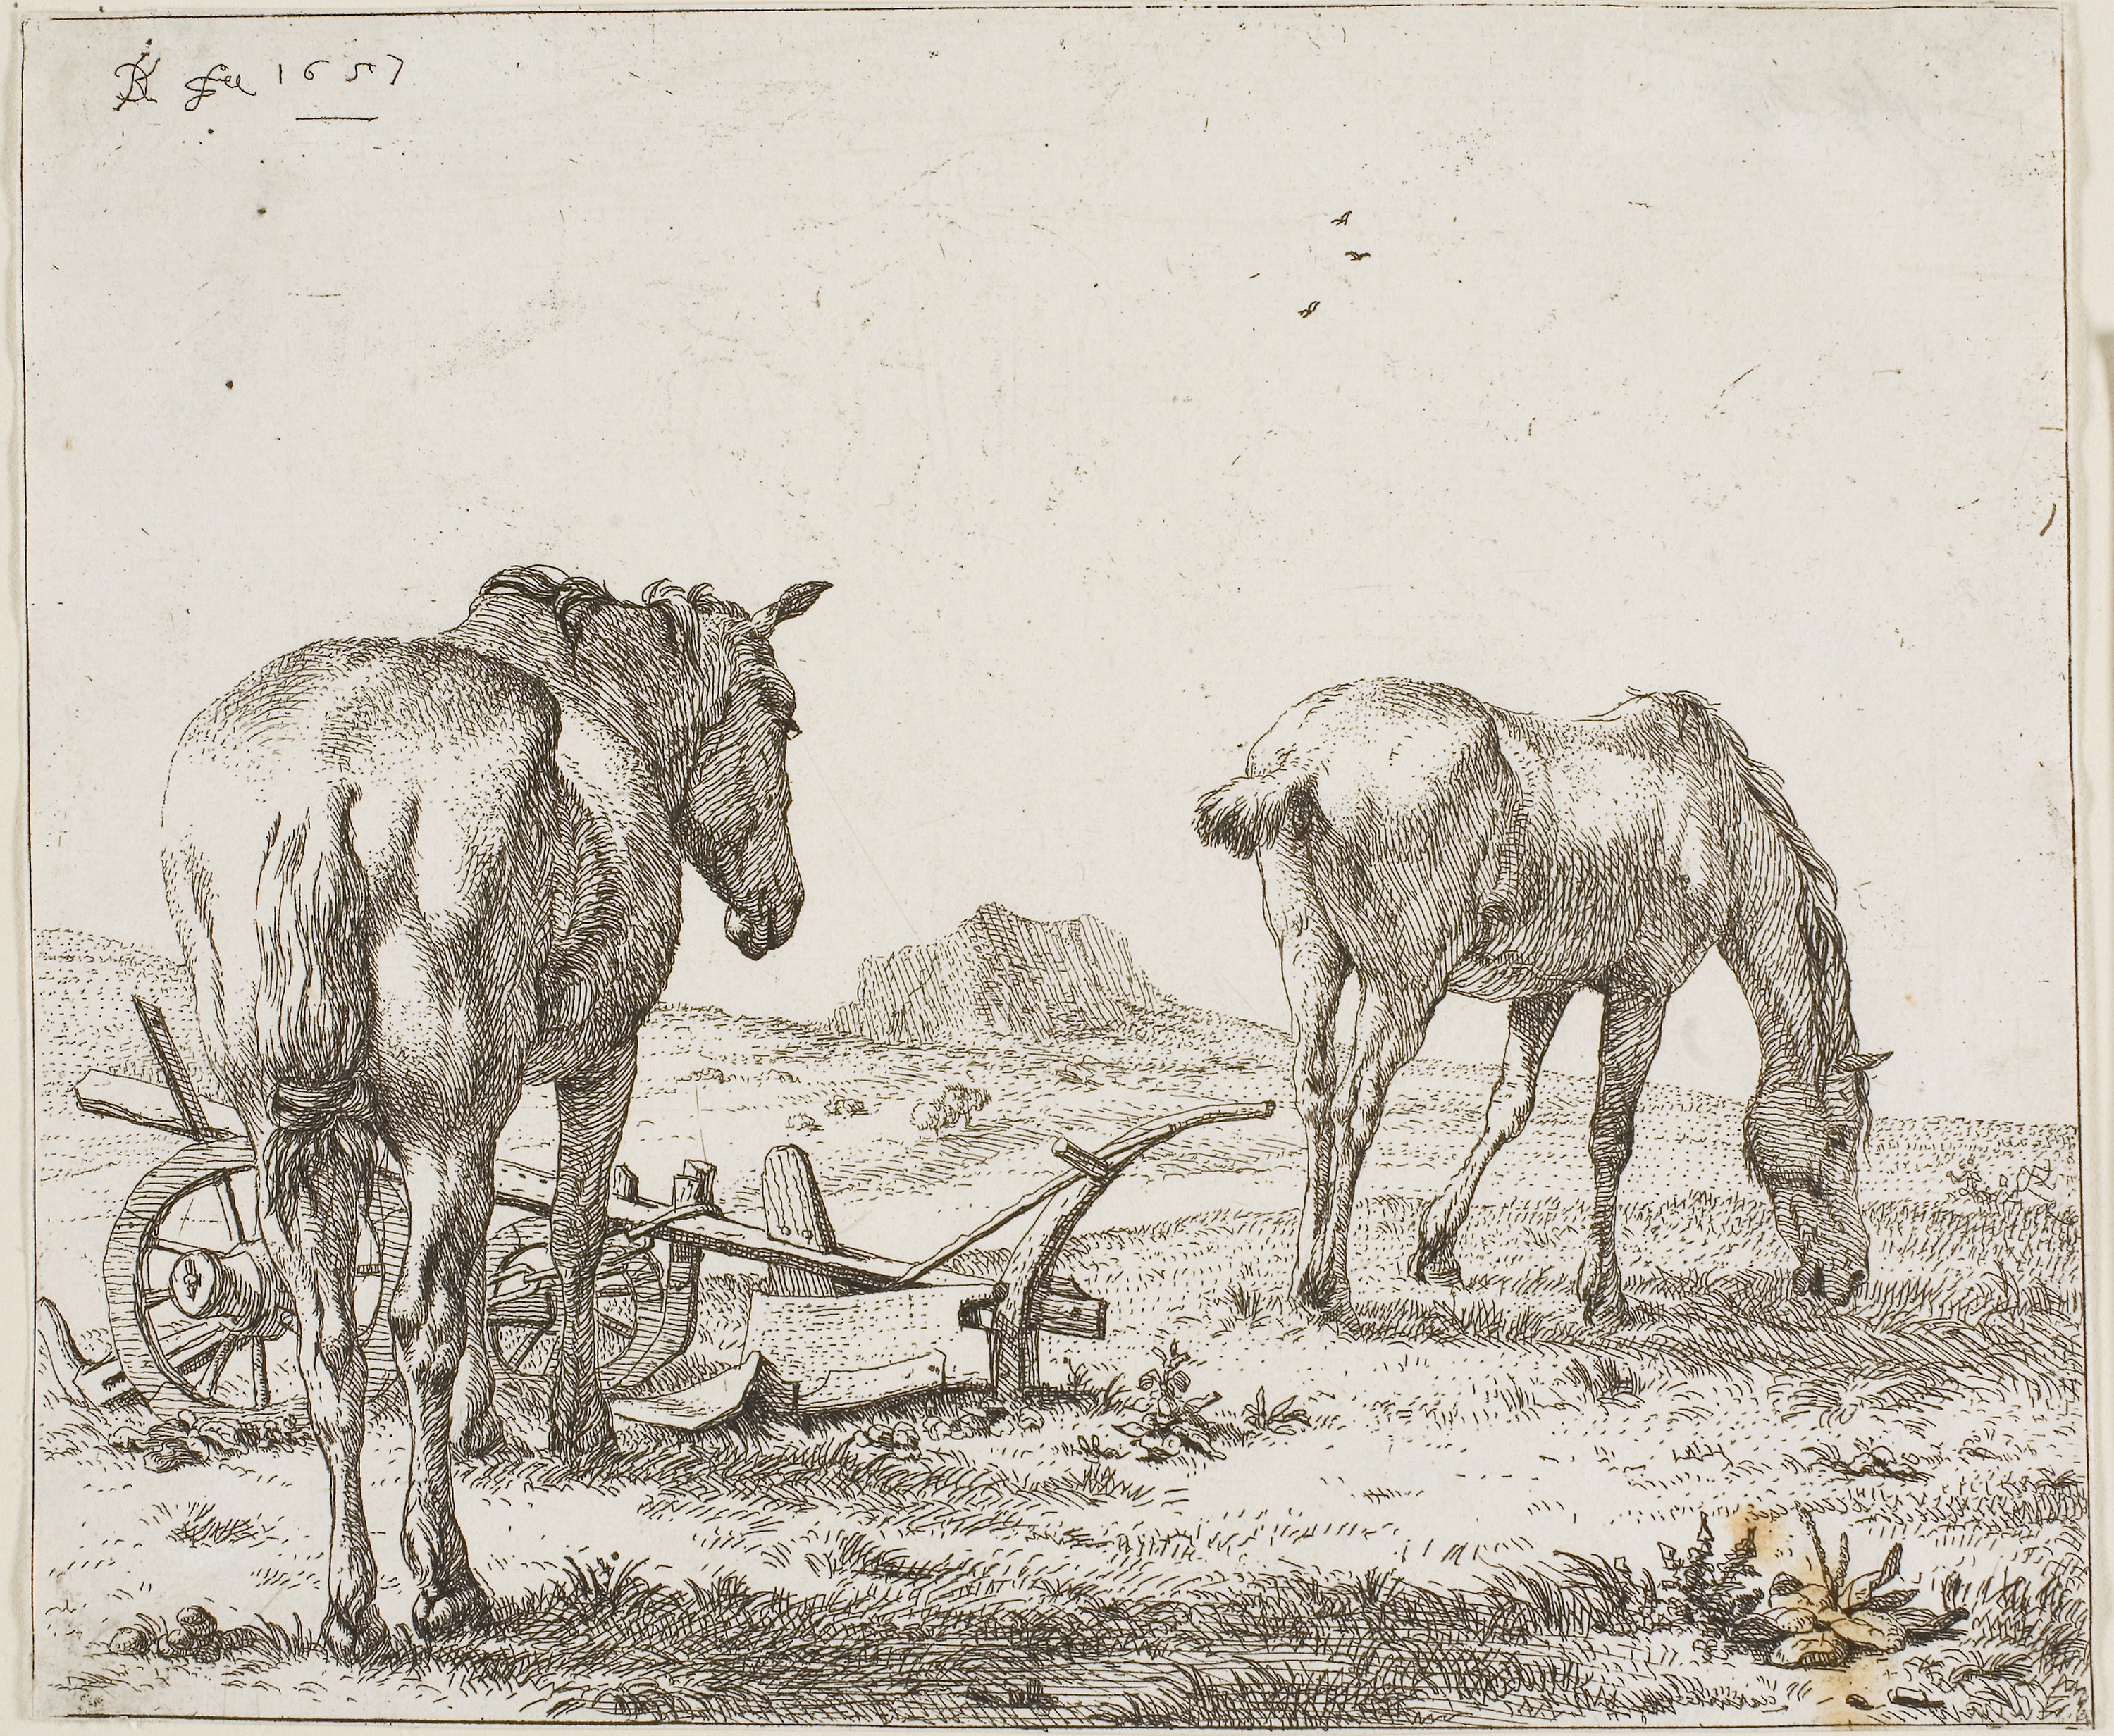
fauna, mammal, cattle like mammal, horse like mammal, pack animal, black and white, wildlife, horn, livestock, camel like mammal, drawing, donkey, art, visual arts, horse, illustration, tree